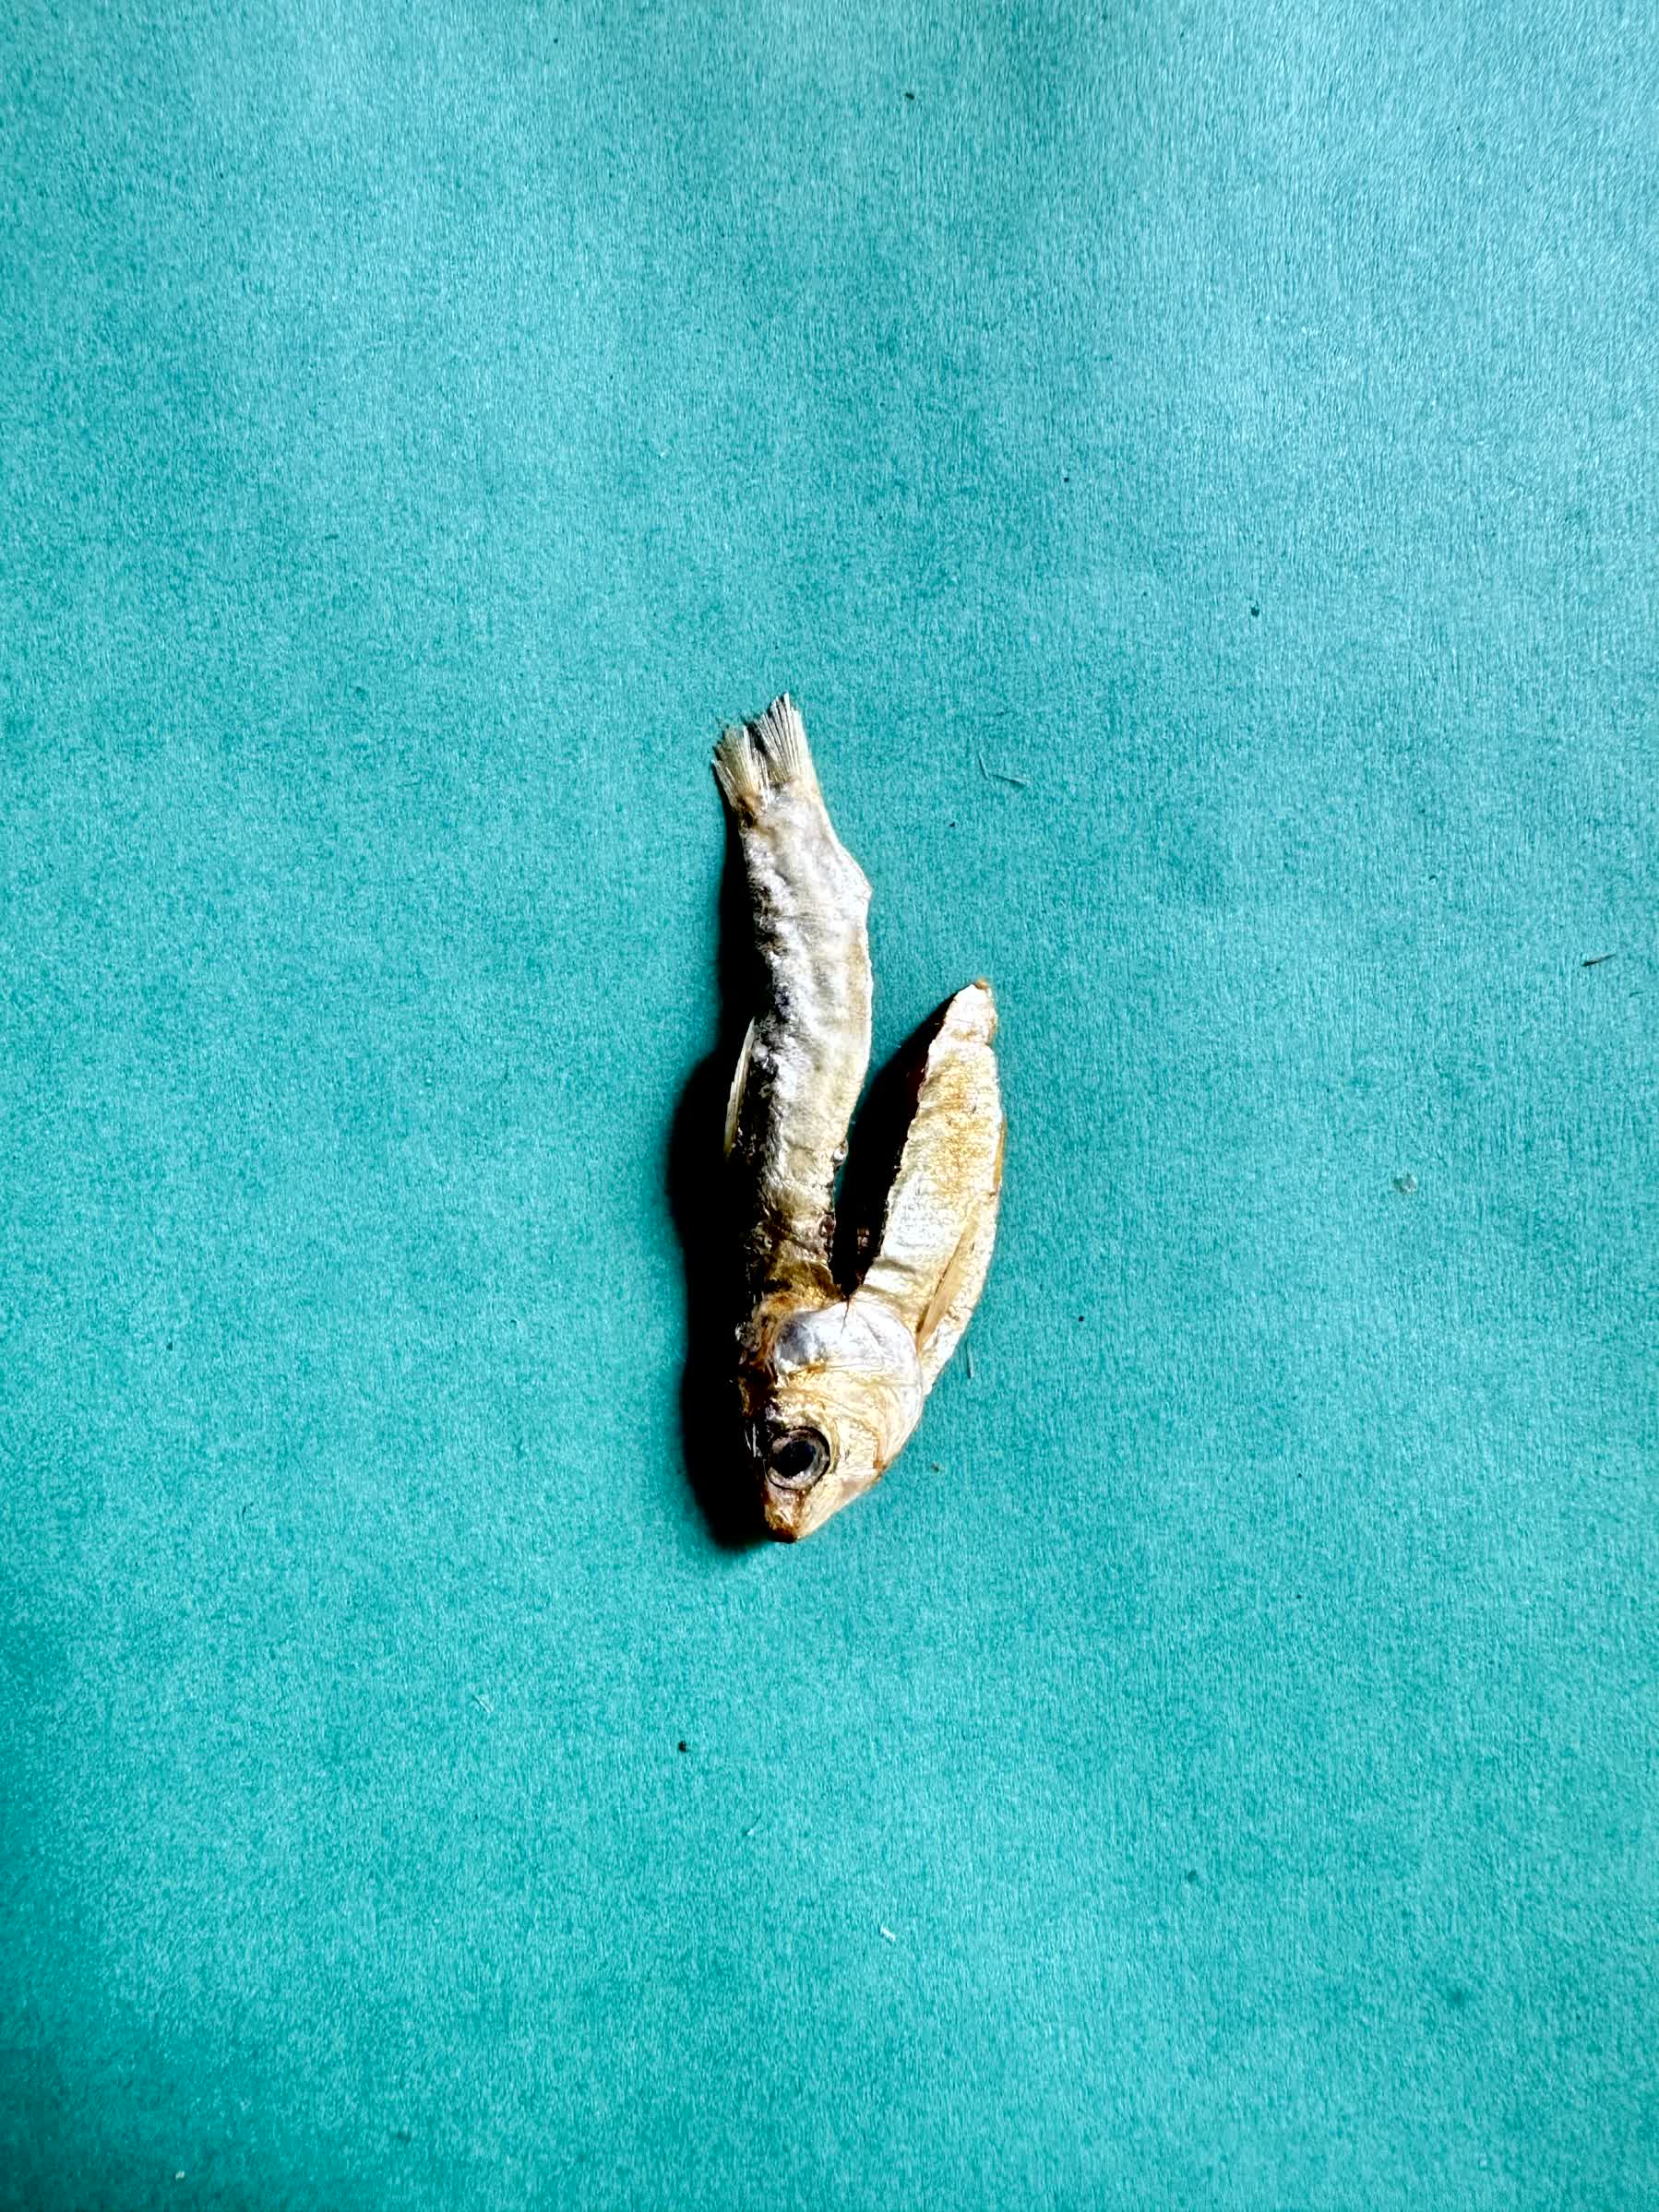
Species: Chapila